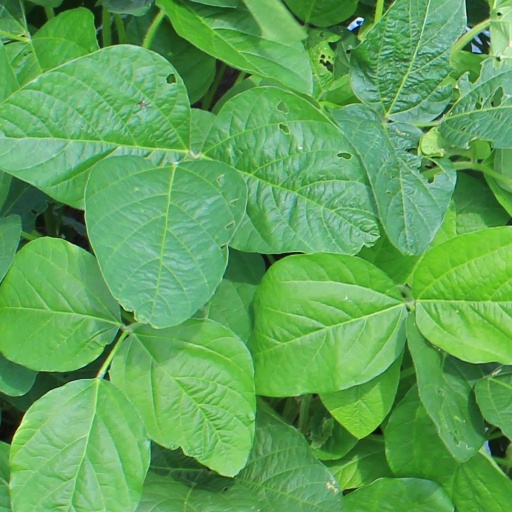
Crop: soybean